Winnetka, Illinois

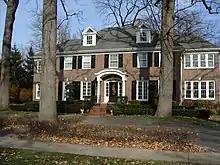
The house featured in the film "Home Alone" and in the beginning of its sequel ""

The first two and sixth films of the "Home Alone" series are set in Winnetka. The McCallister family in "Home Alone" and its sequel, "", lives at 671 Lincoln Avenue. The address is mentioned in the film, but the street is referred to as "Lincoln Boulevard". Since the first film's 1990 release, the house is visited year-round, especially around Christmas.